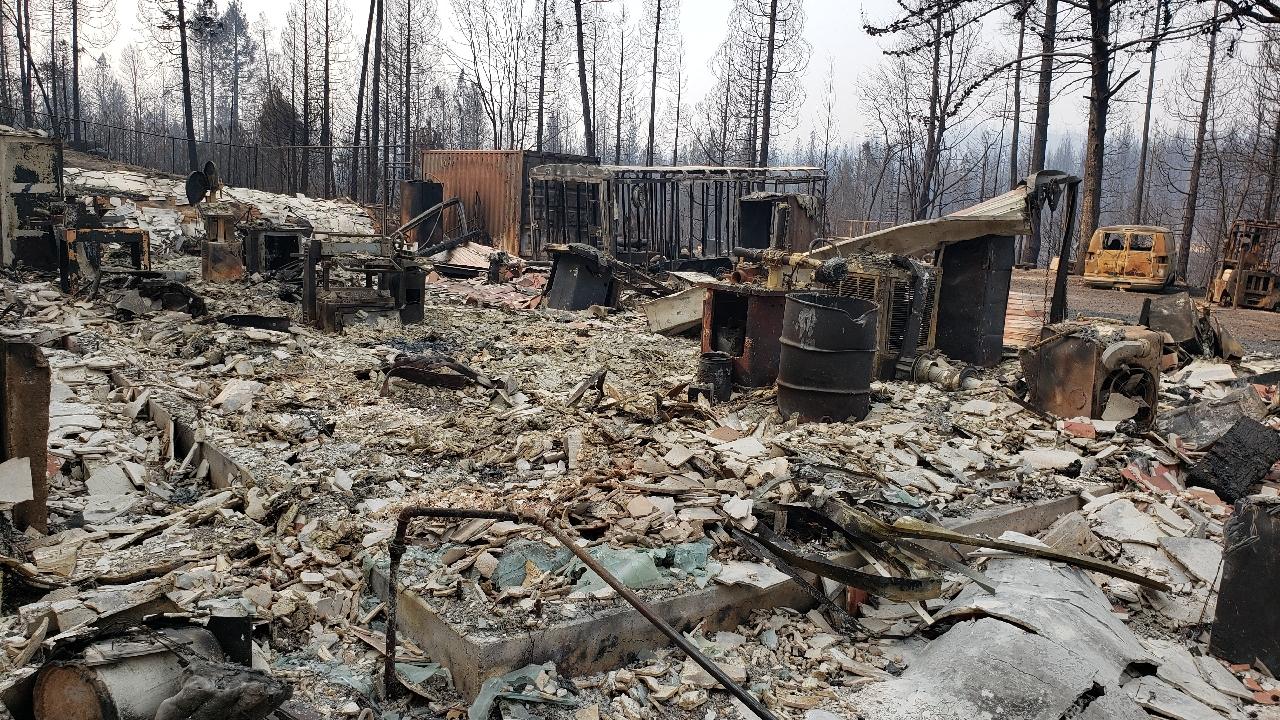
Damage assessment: destroyed